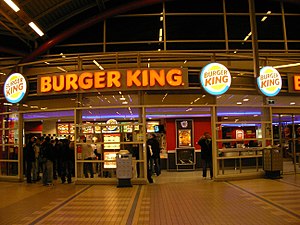
Forretningskæde
En restaurant i forretningskæden Burger King.
Forretningskæde er betegnelsen for et antal forretninger, der deler brand og forretningskoncept. Det kan være inden for alle brancher og varegrupper – og både på business-to-consumer og business-to-business markedet. Som eksempler kan nævnes Bilka, Fakta, Shell og restaurantkæden McDonalds.